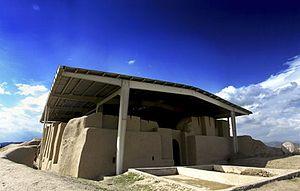
Tepe Nush-i Jan est un site archéologique mède situé à l'ouest de l'Iran, au sud à 60 kilomètres de l'ancienne Ecbatane, découvert par David Stronach et son équipe en 1965. Il comprend le premier temple mède mis au jour dans la région d'origine de ce peuple.
Ceci est une liste de châteaux en Iran.
Malayer est une ville dans la province de Hamadan en Iran. Lors du recensement de 2006, sa population était 153,748 habitants répartis dans 40,750 familles.